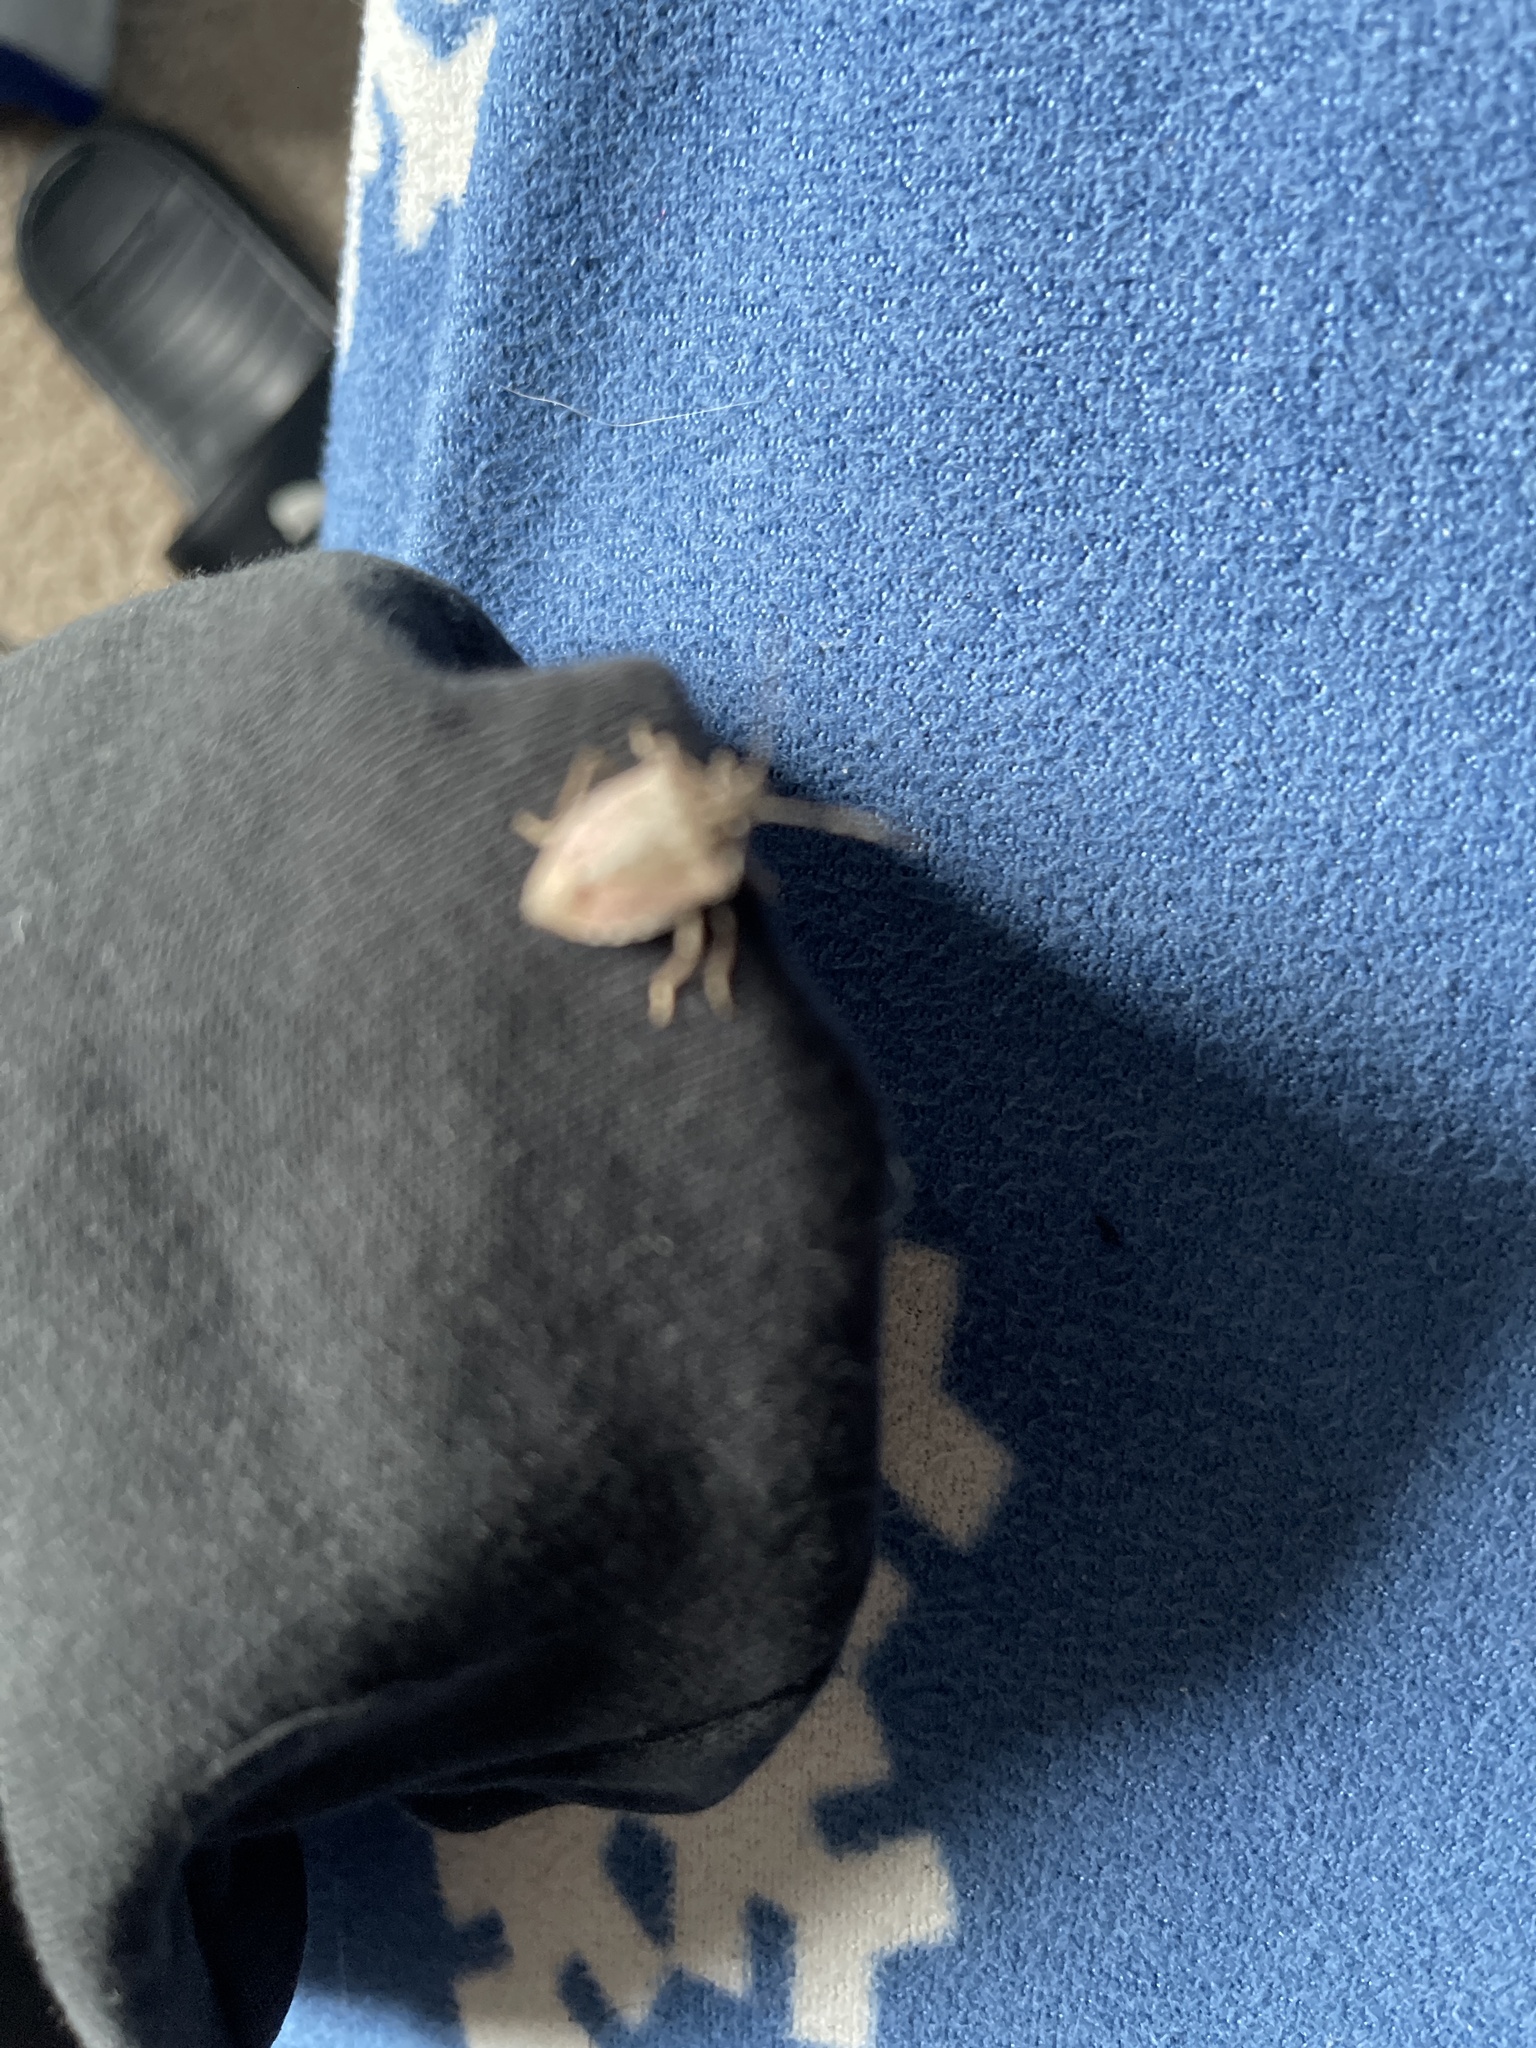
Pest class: stink_bug